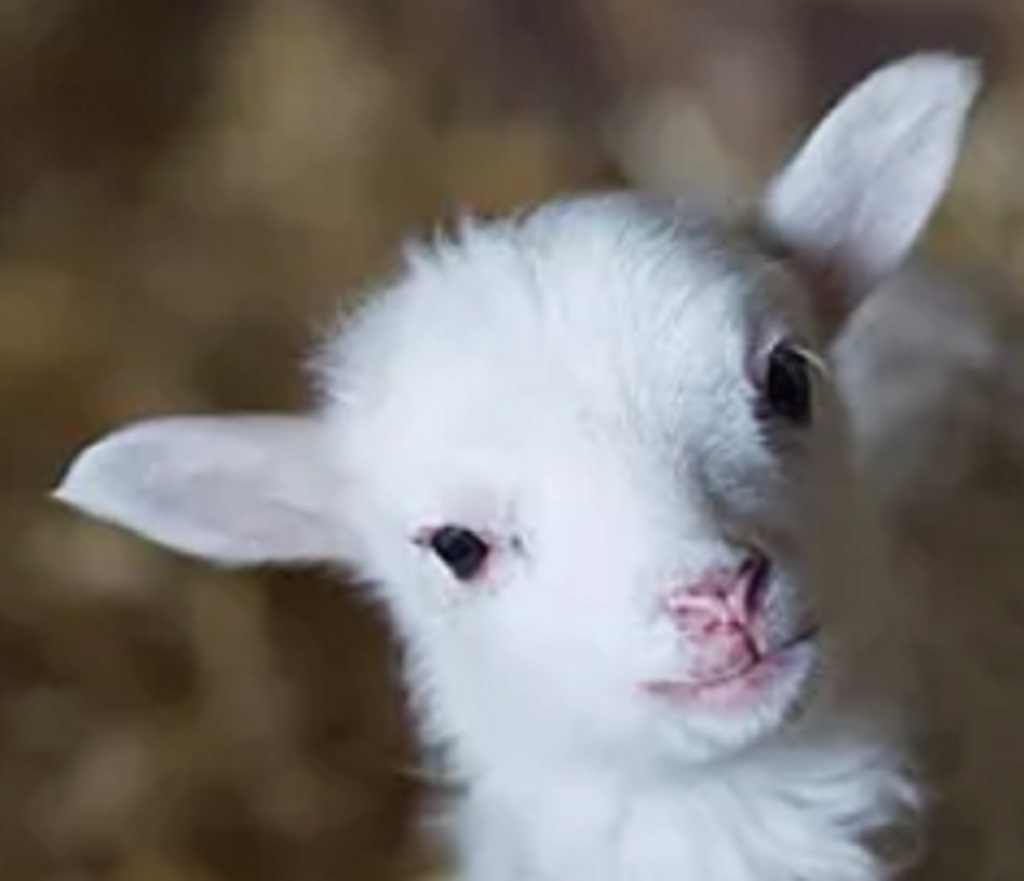
Label: no pain